Knole

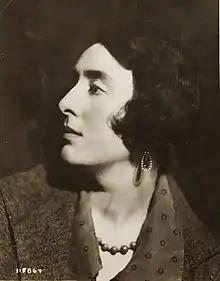
Vita Sackville-West, in 1926

Parliament established County Committees to govern the counties under its control. For the first 12 to 18 months of its operation, the Kent Committee was based at Knole, until its obvious disadvantage, being at one end of a very large county, led to its removal first to Aylesford and then to Maidstone. Apart from the committee, the county treasury was based here, along with a bodyguard of between 75 and 150 men and the so-called 'Household'. To provision its varied occupants, the Committee not only used the Knole estate but also rented fields from local landowners, including, surprisingly, Lady Sackville (Sir John's wife). Some accounts for the period survive. They show, for example, a gift of a few pounds to goodman Skinner for 'looking to Knole Parkgate.' Other expenditure was seen as much more extravagant, including £3091 for the Household, called the 'seraglio' by local enemies. Committee meetings were held in the room now known as Poets' Parlour where, in addition to using the existing furnishings, £153 was spent on sheets, table linen and carpets and £22 on silverware, candlesticks, glasses, jugs and drinking horns. Additional beds were also brought from Kippington, Thomas Farnaby's sequestered house from the other side of Sevenoaks. One indication of the religious issues involved in the War is shown from the expenditure of £1 17s 4d for the 'carpenters and others employed in taking away the rails and levelling the ground in the chapel at Knole'. Nevertheless, the committee had moved to Aylesford Priory before April 1645.